The Three Visits

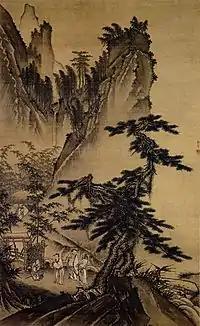
"Looking Three Times at the Thatched Hut"; hanging scroll, ink on silk, by Dai Jin (1368–1644)

The Three Visits to the Thatched Cottage refers to the event in the late Eastern Han dynasty (c. 2nd century AD) when the future Shu Han emperor Liu Bei visited Zhuge Liang’s residence three times to ask him for help. The "Zizhi Tongjian" recorded that the meeting(s) took place in 207. The event is briefly mentioned in the historical "Records of the Three Kingdoms" and fictionalized in more detail in the novel "Romance of the Three Kingdoms".